Foreign relations of India

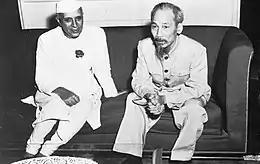
Indian Prime Minister Jawaharlal Nehru (left) and Vietnamese President Ho Chi Minh in Hanoi

Formal relations between both countries were first established in 1949. India has an embassy in Buenos Aires and Argentina has an embassy in New Delhi. The current Indian Ambassador to Argentina (concurrently accredited to Uruguay and Paraguay) is R Viswanathan.